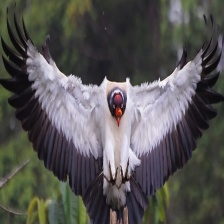
Species: KING VULTURE
Scientific name: SARCORAMPHUS PAPA
ImageNet parent category: vulture